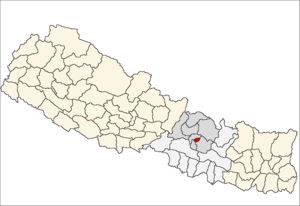
Bhaktapur District
Bhaktapur District i Bagmati Zone (grå) i Central Development Region (grå + lysegrå)
Bhaktapur District er et af Nepals 75 administrative og politiske regioner, betegnet distrikter. Bhaktapur er et distrikt i bakkeområdet Middle Hills, som ligger i Bagmati Zone i Central Development Region.